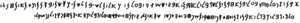
Fønikien / Historie / Højdepunkt: 1.200-800 f.Kr.
Ahirams sarkofag.
"Fønikien var en civilisation i Kanaan i oldtiden som dækkede det meste af den vestlige kyst af Den frugtbare halvmåne. Flere fønikiske byer blev bygget ved kysten af Middelhavet. De var en driftig maritim handelskultur, som spredte sig over Middelhavet fra 1.550 f.Kr. og frem til omkring 300 f.Kr. Fønikerne benyttede sig af galejen, et fartøj med årer, og er krediteret for opfindelsen af bireme, et oldtidsfartøj med to dæk med årer. Fønikerne, et semitisk folk, var kendt i antikkens Hellas og Rom som ""handlere i purpur"", en reference til deres monopol på en kostbar purpurfarve, som blev udvundet fra en snegl, som hed murex. Efter som denne farven var så kostbar, blev purpur siden en farve assosieret med kongelige klæder. Som handelsfolk havde fønikerne behov for at holde fortegnelser over lagerbeholdninger og udgifter, og udviklede et alfabet, og fra dette skrivesystem har siden næsten alle moderne alfabeter været afledt.